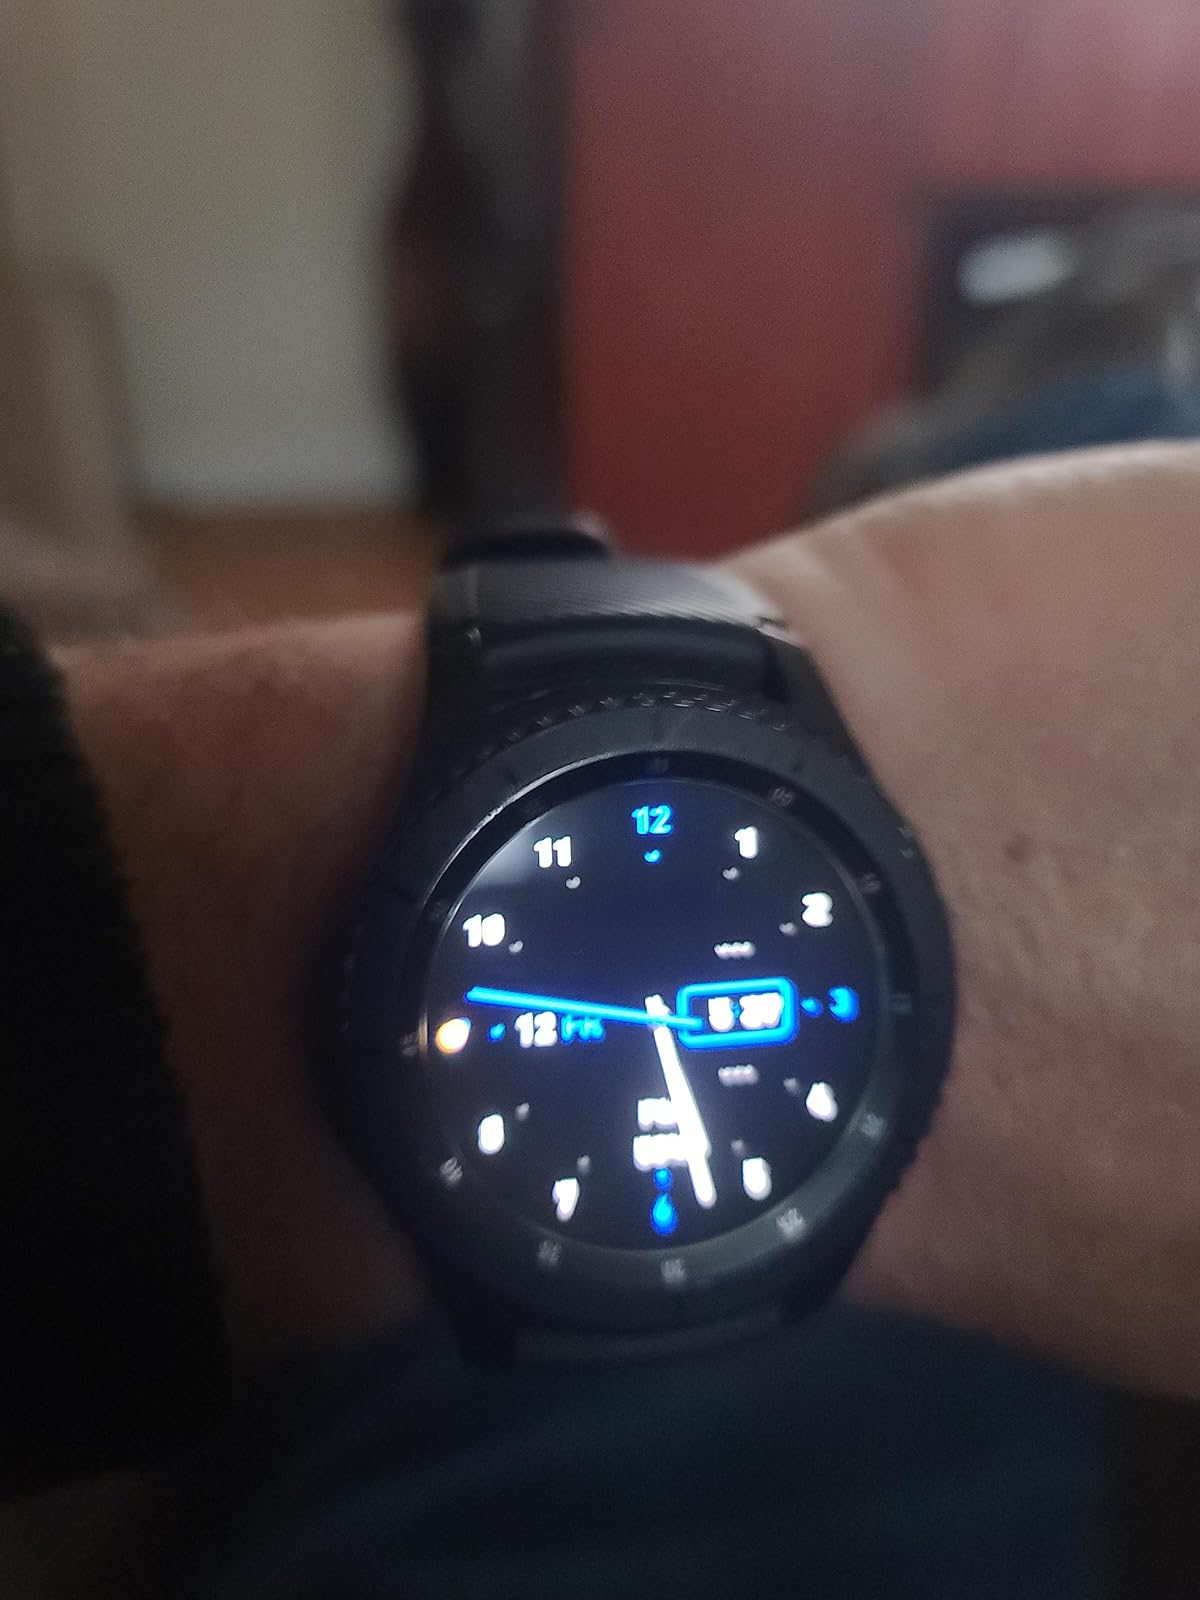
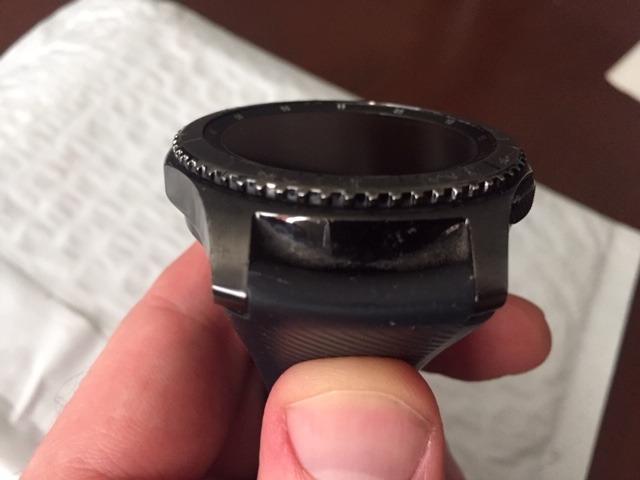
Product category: smartwatch
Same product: yes